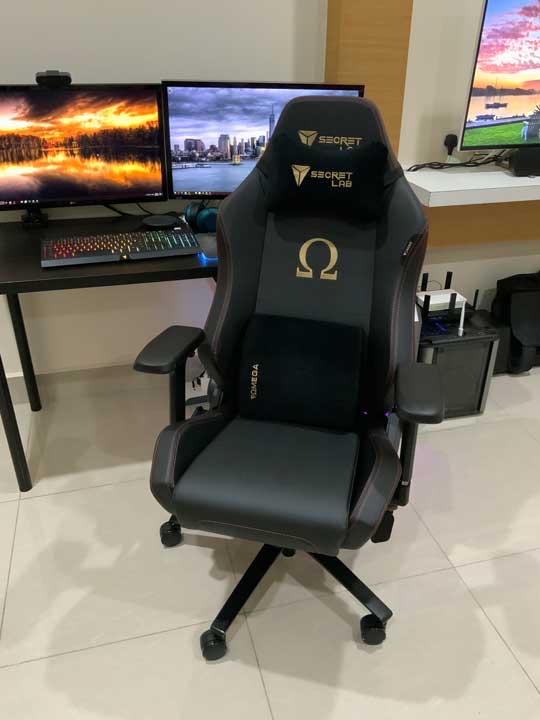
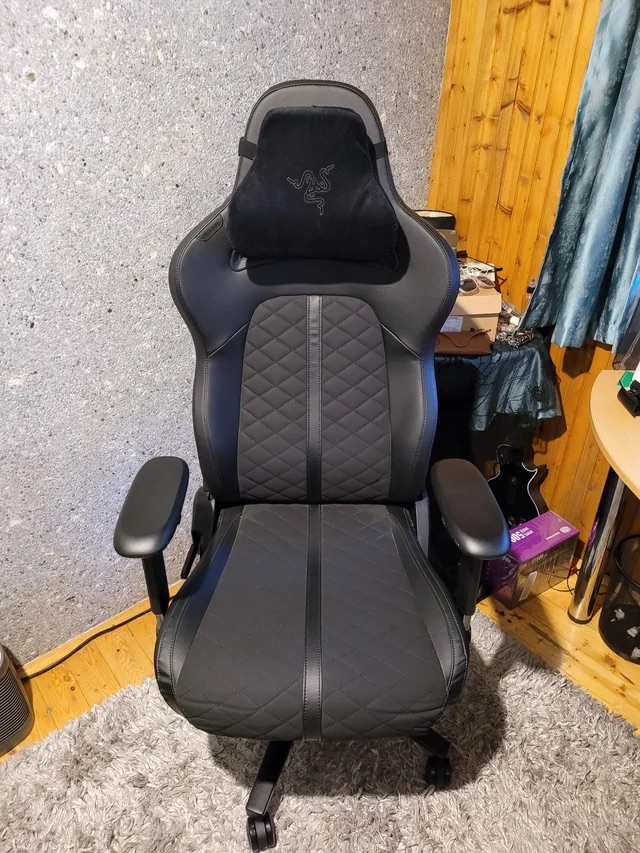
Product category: items_chair
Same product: no